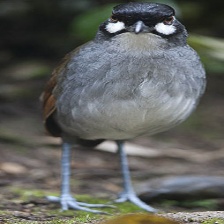
Species: JOCOTOCO ANTPITTA
Scientific name: GRALLARIA RIDGELYI